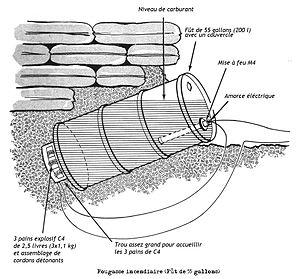
Flame Fougassse as battlefield expedient.jpg
Une fougasse incendiaire est un type de mine terrestre qui utilise une charge explosive pour projeter un liquide enflammé sur une cible. Elle fut initialement développée par le Petroleum Warfare Department en Grande-Bretagne comme une arme anti-char lors de la menace d'une invasion allemande en 1940 et en riposte à la préparation de l'Opération Seelöwe. Durant cette période, environ 50 000 barils de liquide furent déployés en 7 000 batteries, principalement dans le sud de l'Angleterre et, un peu plus tard, sur 2 000 sites en Écosse. Bien que jamais entrée en usage en Grande-Bretagne, l'arme fut utilisée plus tard en Grèce.